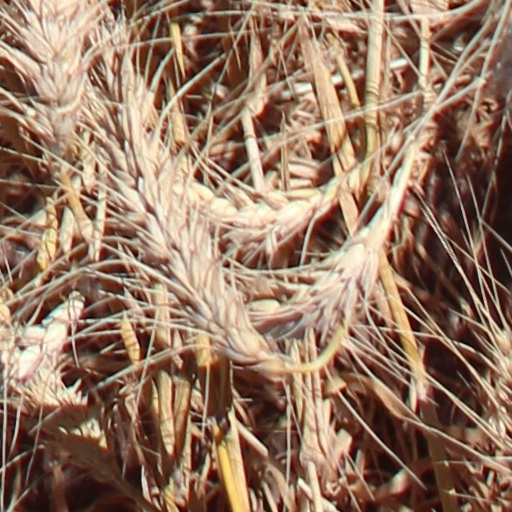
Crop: wheat